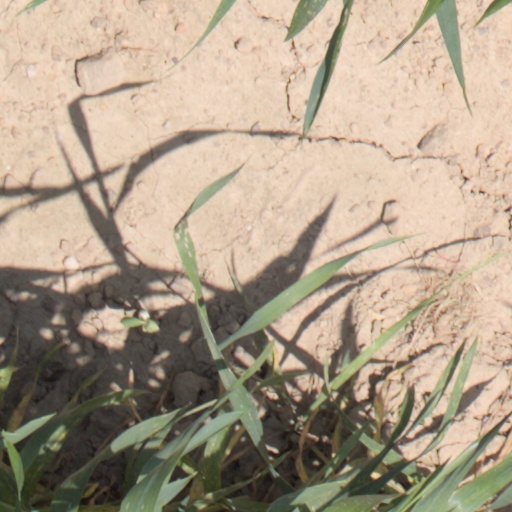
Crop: wheat